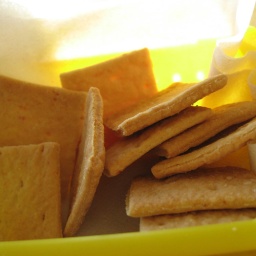
Cheesily delicious. Came in a cute wine basket @ Mumm's